Morgan Farley

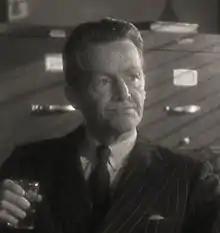
Farley in "Hollow Triumph" (1948)

Francis Morgan Farley (October 3, 1898 – October 11, 1988) was an American actor on the stage and in films and television.